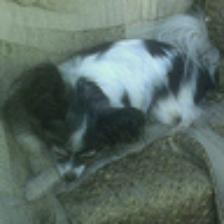
Label: NonHuman